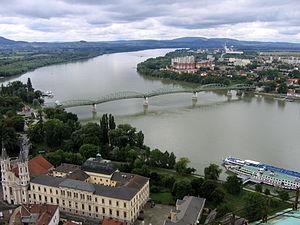
Le pont Mária Valéria est un pont qui traverse le Danube et relie la Hongrie à la Slovaquie, entre Esztergom et Štúrovo. Il doit son nom à Marie-Valérie d’Autriche.